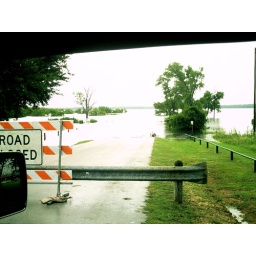
at a boat dock entrence by the soccer fields at the main road